Science fiction film

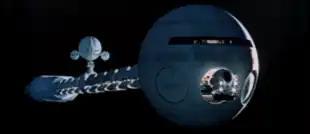
"", the landmark 1968 collaboration between filmmaker Stanley Kubrick and classic science-fiction author Arthur C. Clarke, featured groundbreaking special effects, such as the realization of the spaceship USSC "Discovery One" (pictured here).

Science fiction (or sci-fi) is a film genre that uses speculative, fictional science-based depictions of phenomena that are not fully accepted by mainstream science, such as extraterrestrial lifeforms, spacecraft, robots, cyborgs, mutants, interstellar travel, time travel, or other technologies. Science fiction films have often been used to focus on political or social issues, and to explore philosophical issues like the human condition.